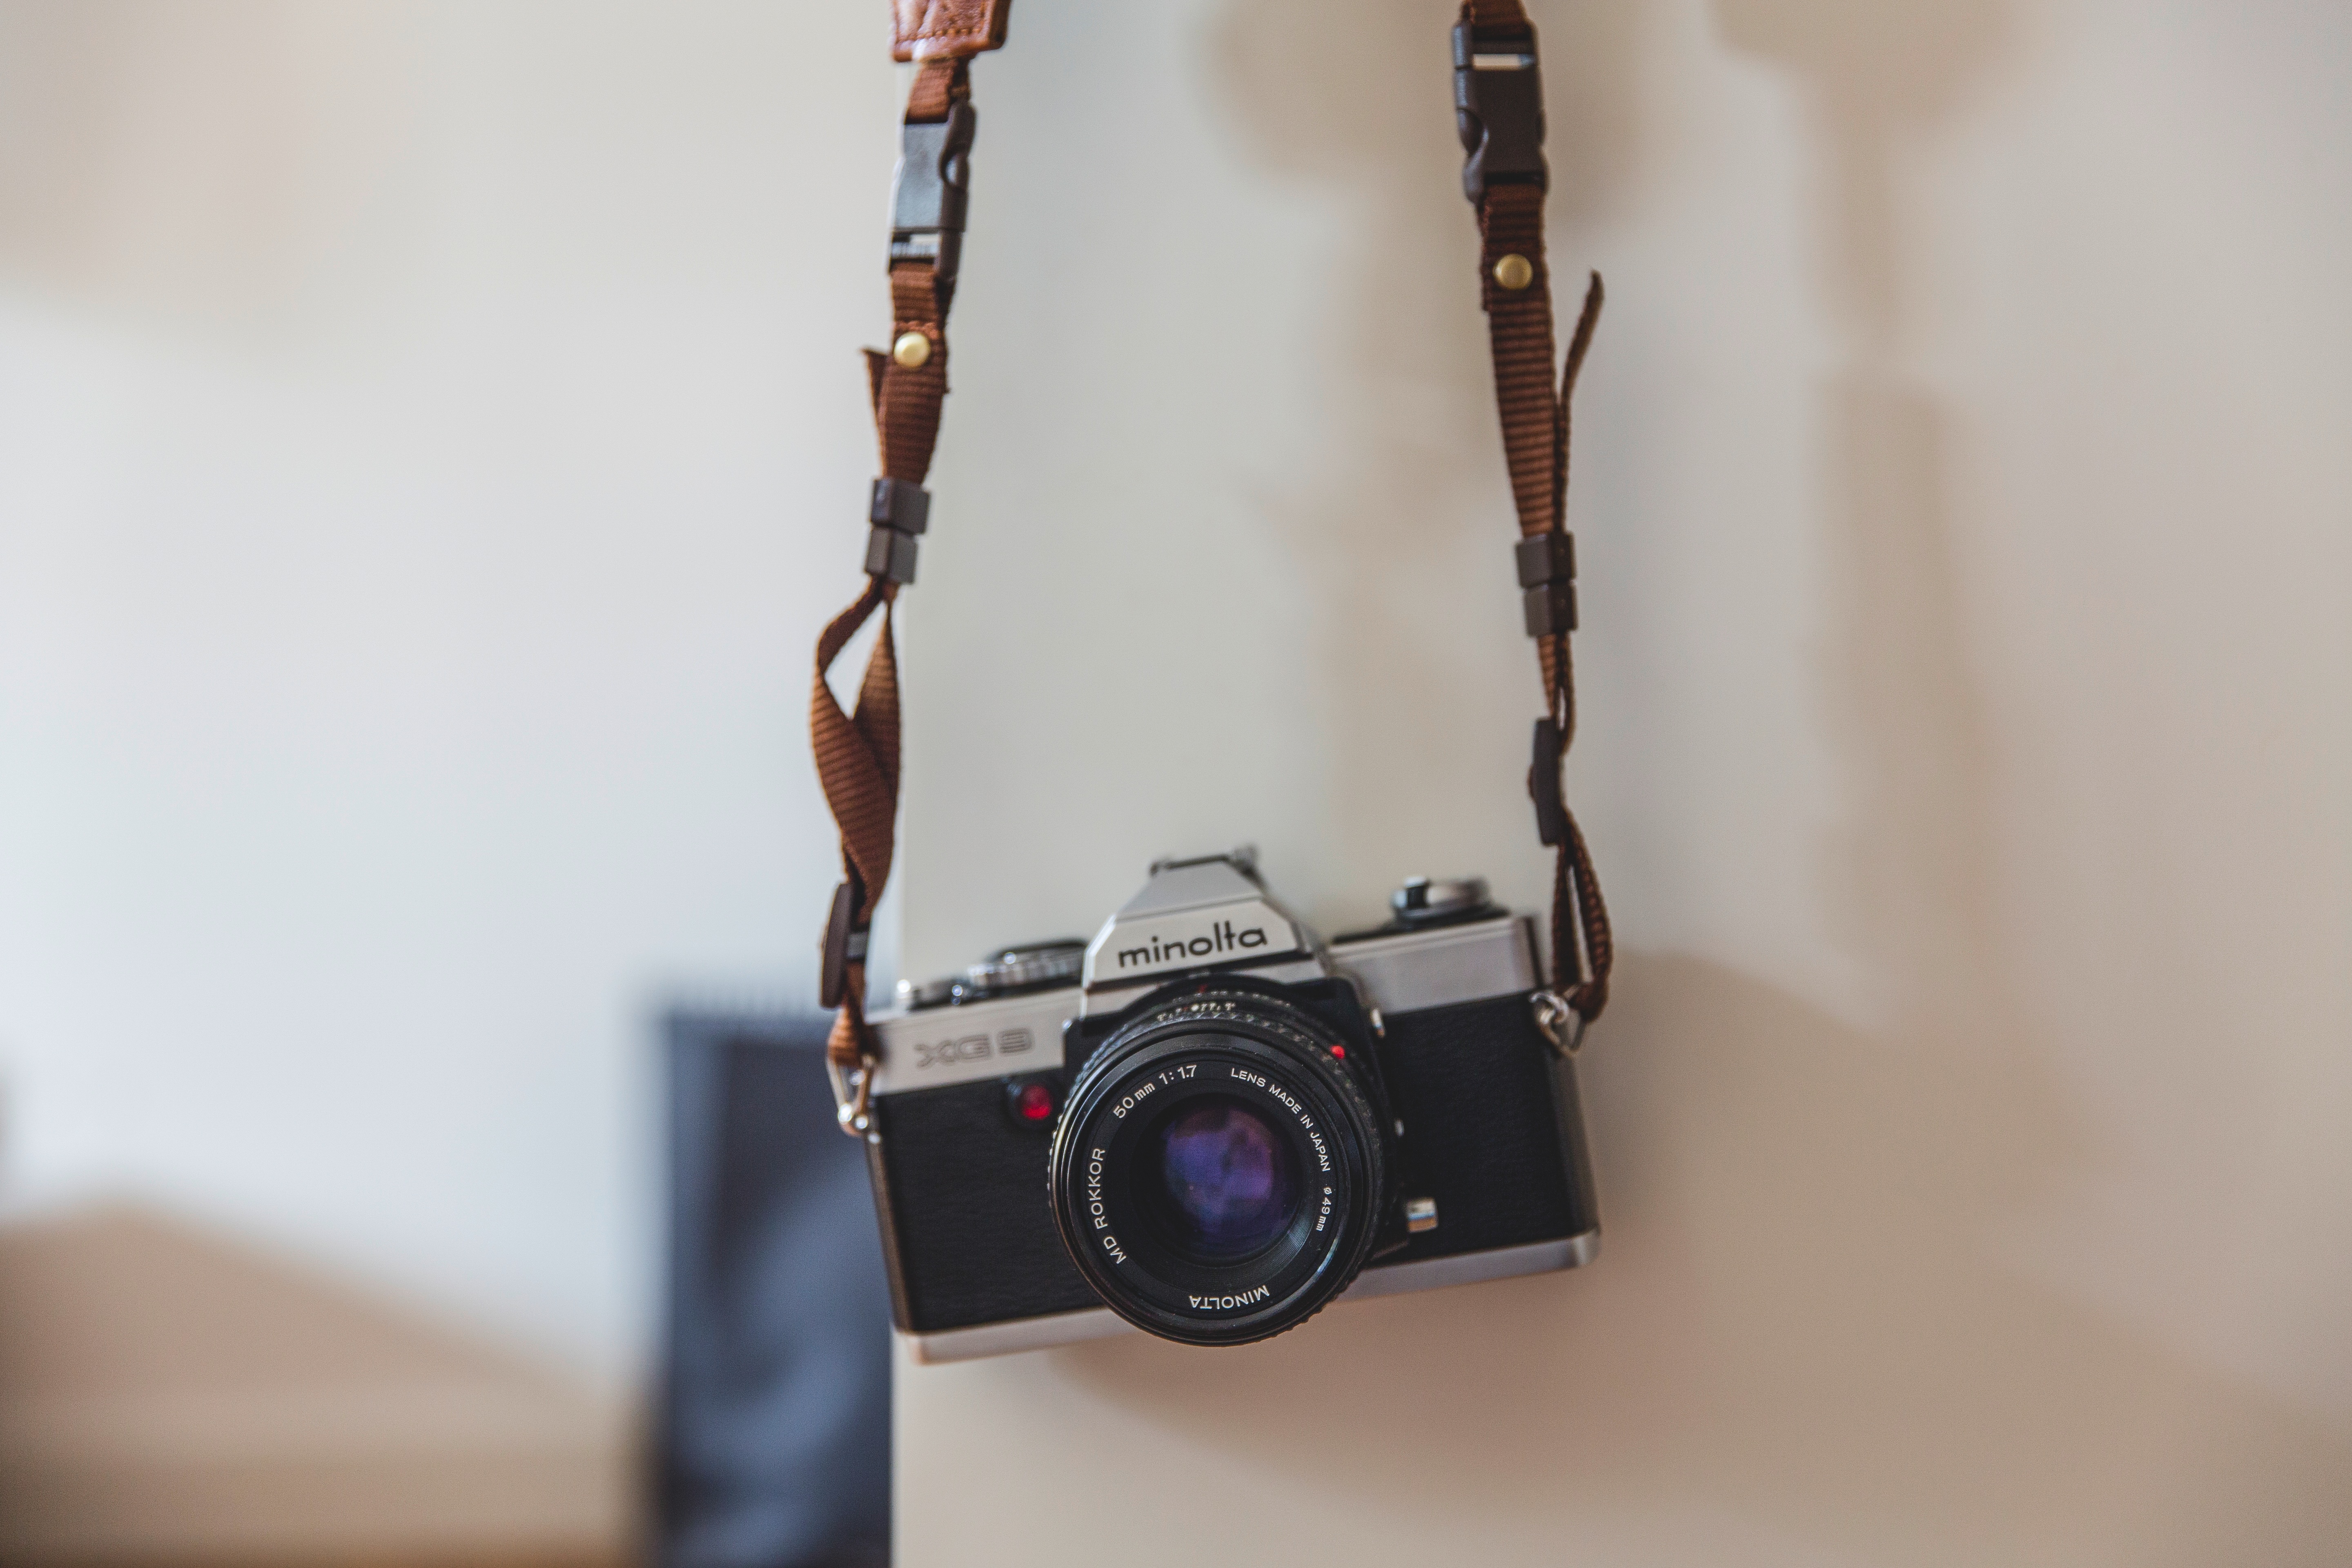
hand, product